Guru Harkrishan Public School

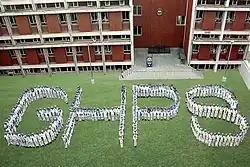
vihar branch

Guru Harkrishan Public School, New Delhi, India, is a co-educational, senior secondary school, affiliated to the Central Board of Secondary Education (CBSE). It imparts an education inspired by the life and teachings of the Sikh Gurus. It was among the first in the chain of schools established by the Gurudwara Management Committee in 1965, which today has 12 branches in Delhi, giving education to more than 20,000 students.